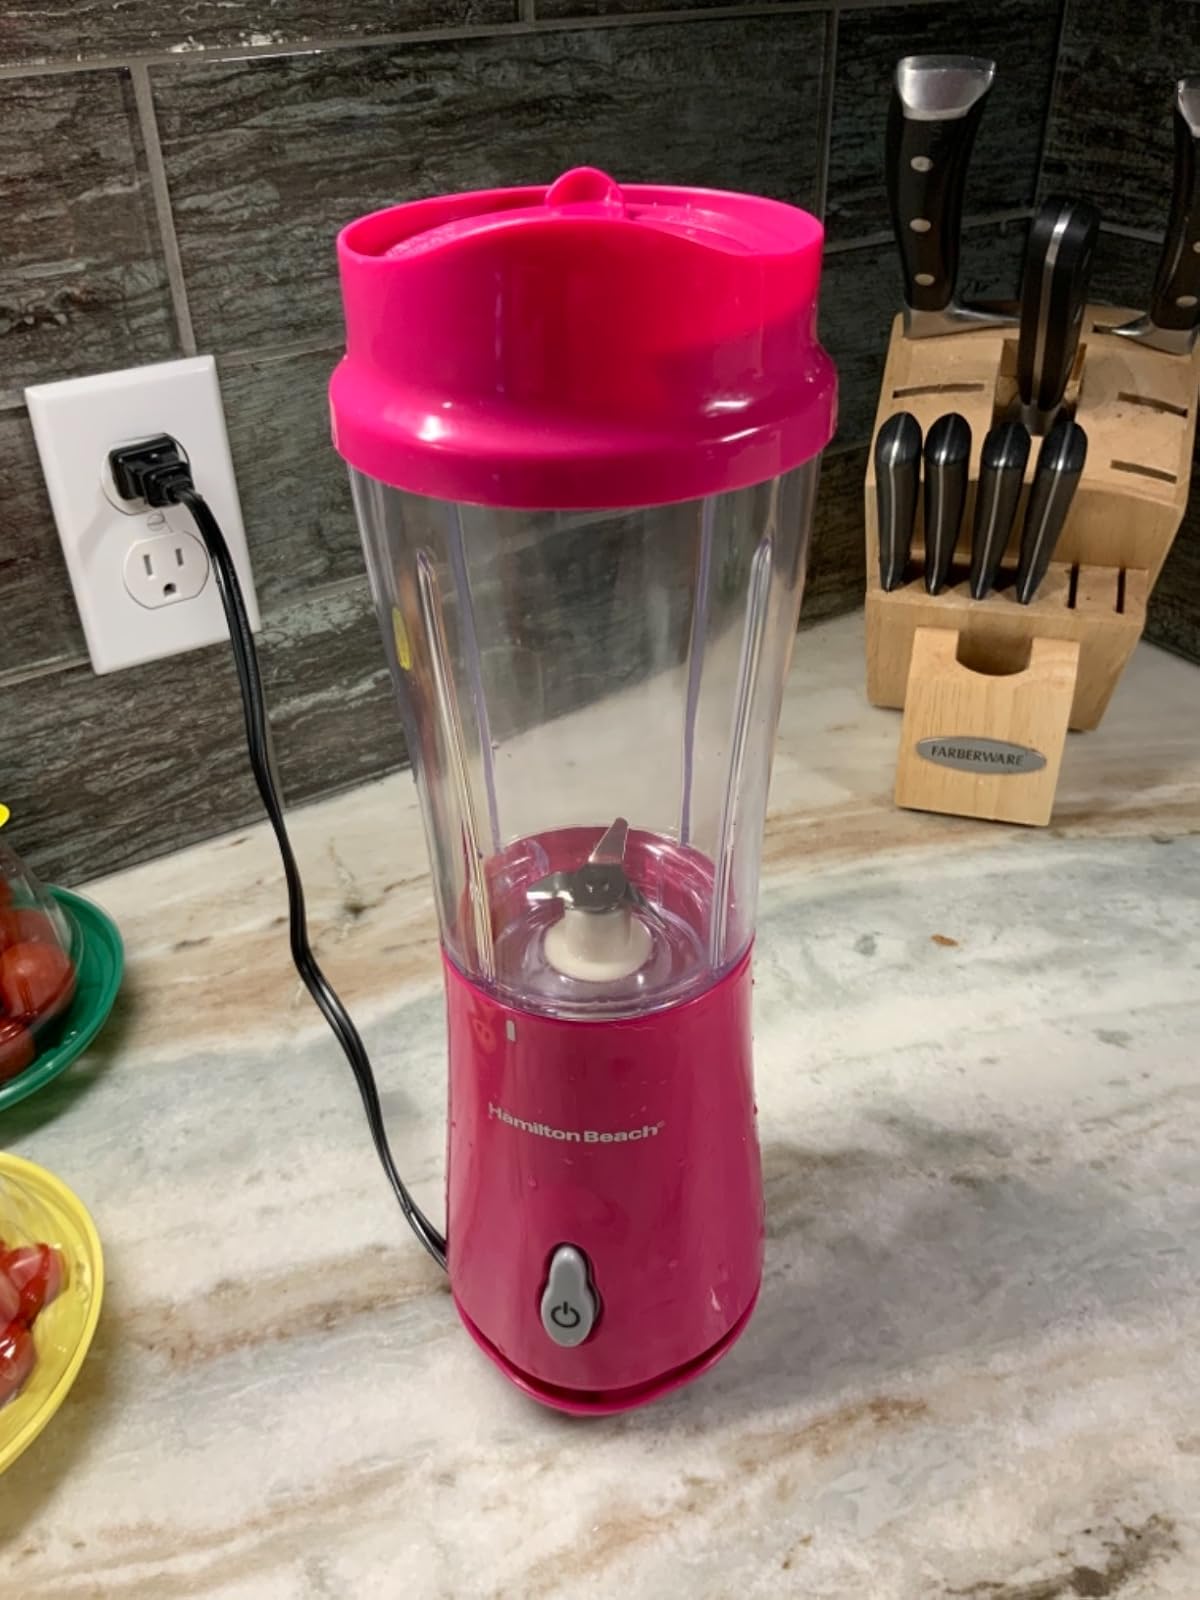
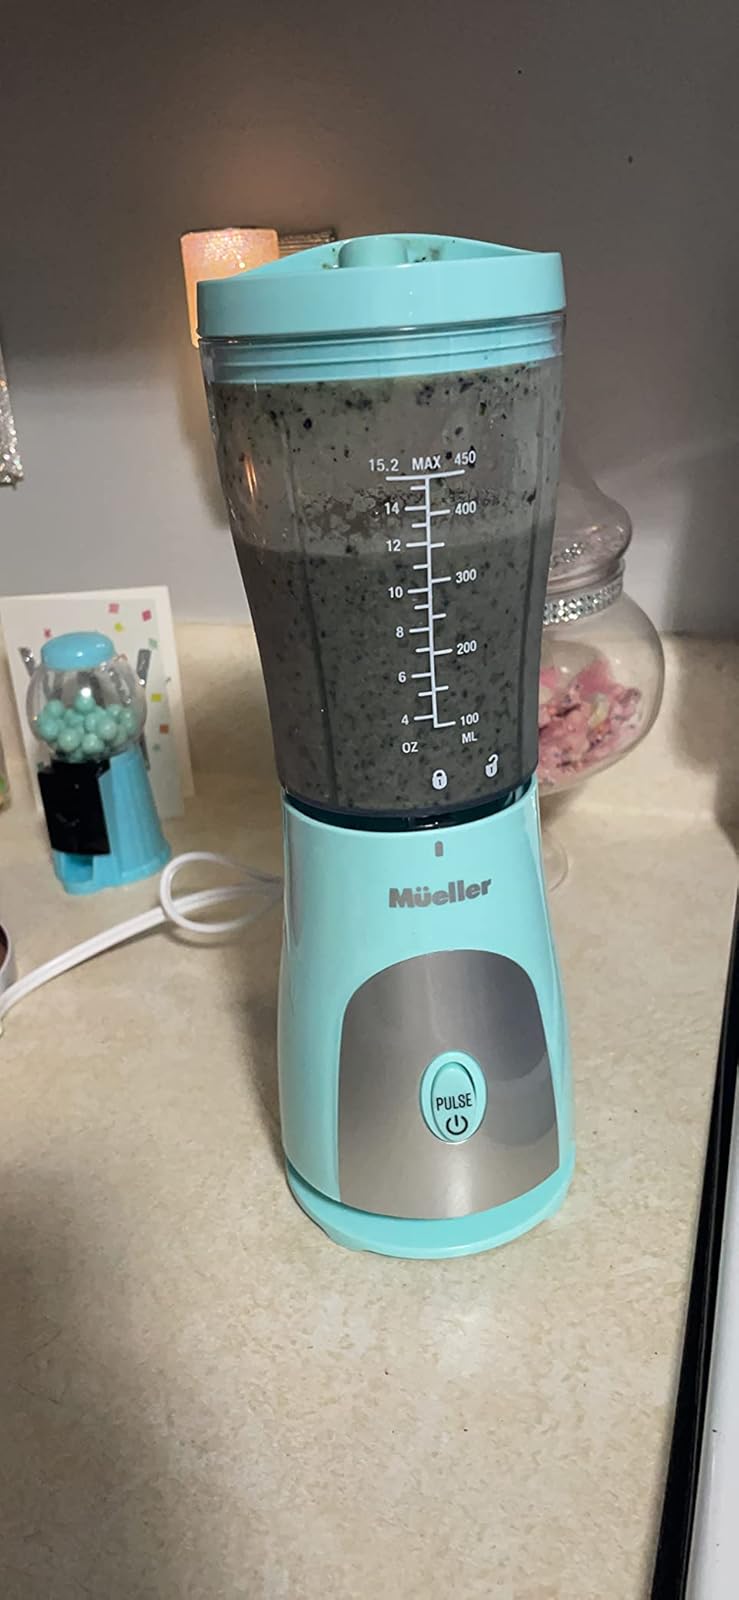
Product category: items_blender
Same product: no